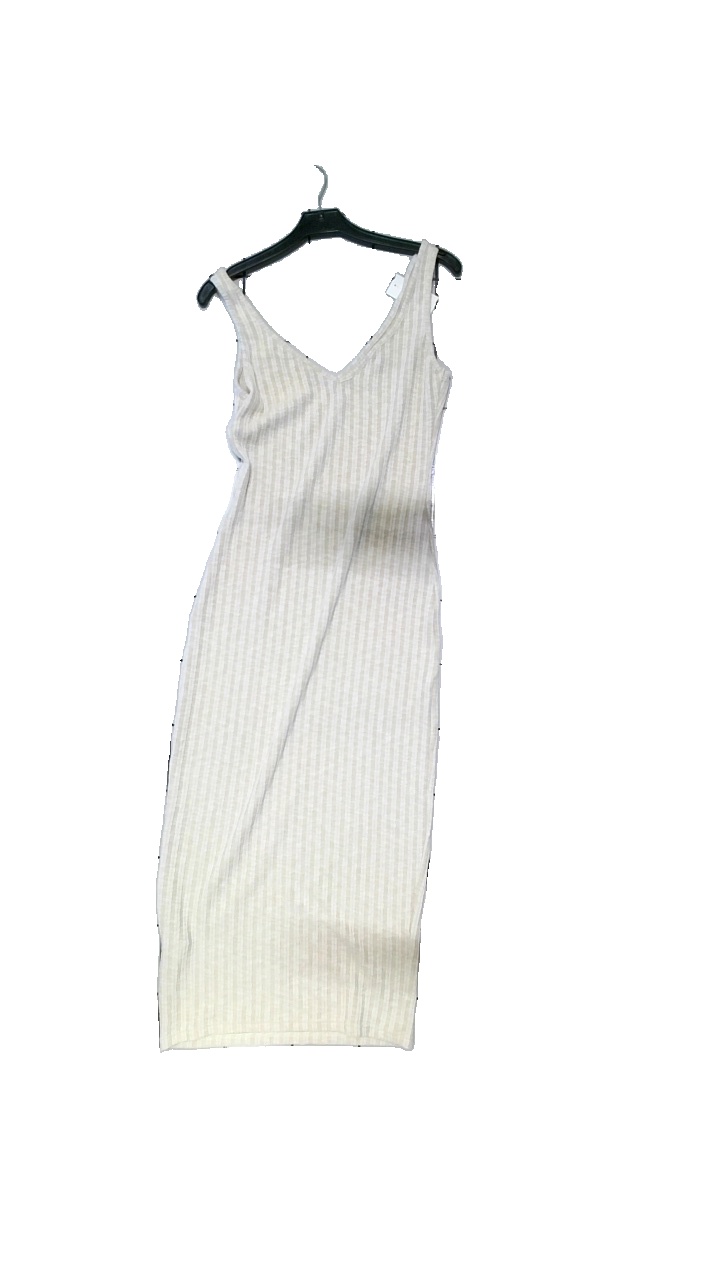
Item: Dress (Ladies)
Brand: Shein
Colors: Beige, White
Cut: Tight, Long
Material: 59% polyester, 37% cotton, 4% elastane
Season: Summer
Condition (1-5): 4
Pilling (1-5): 5
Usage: Reuse
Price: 50-100